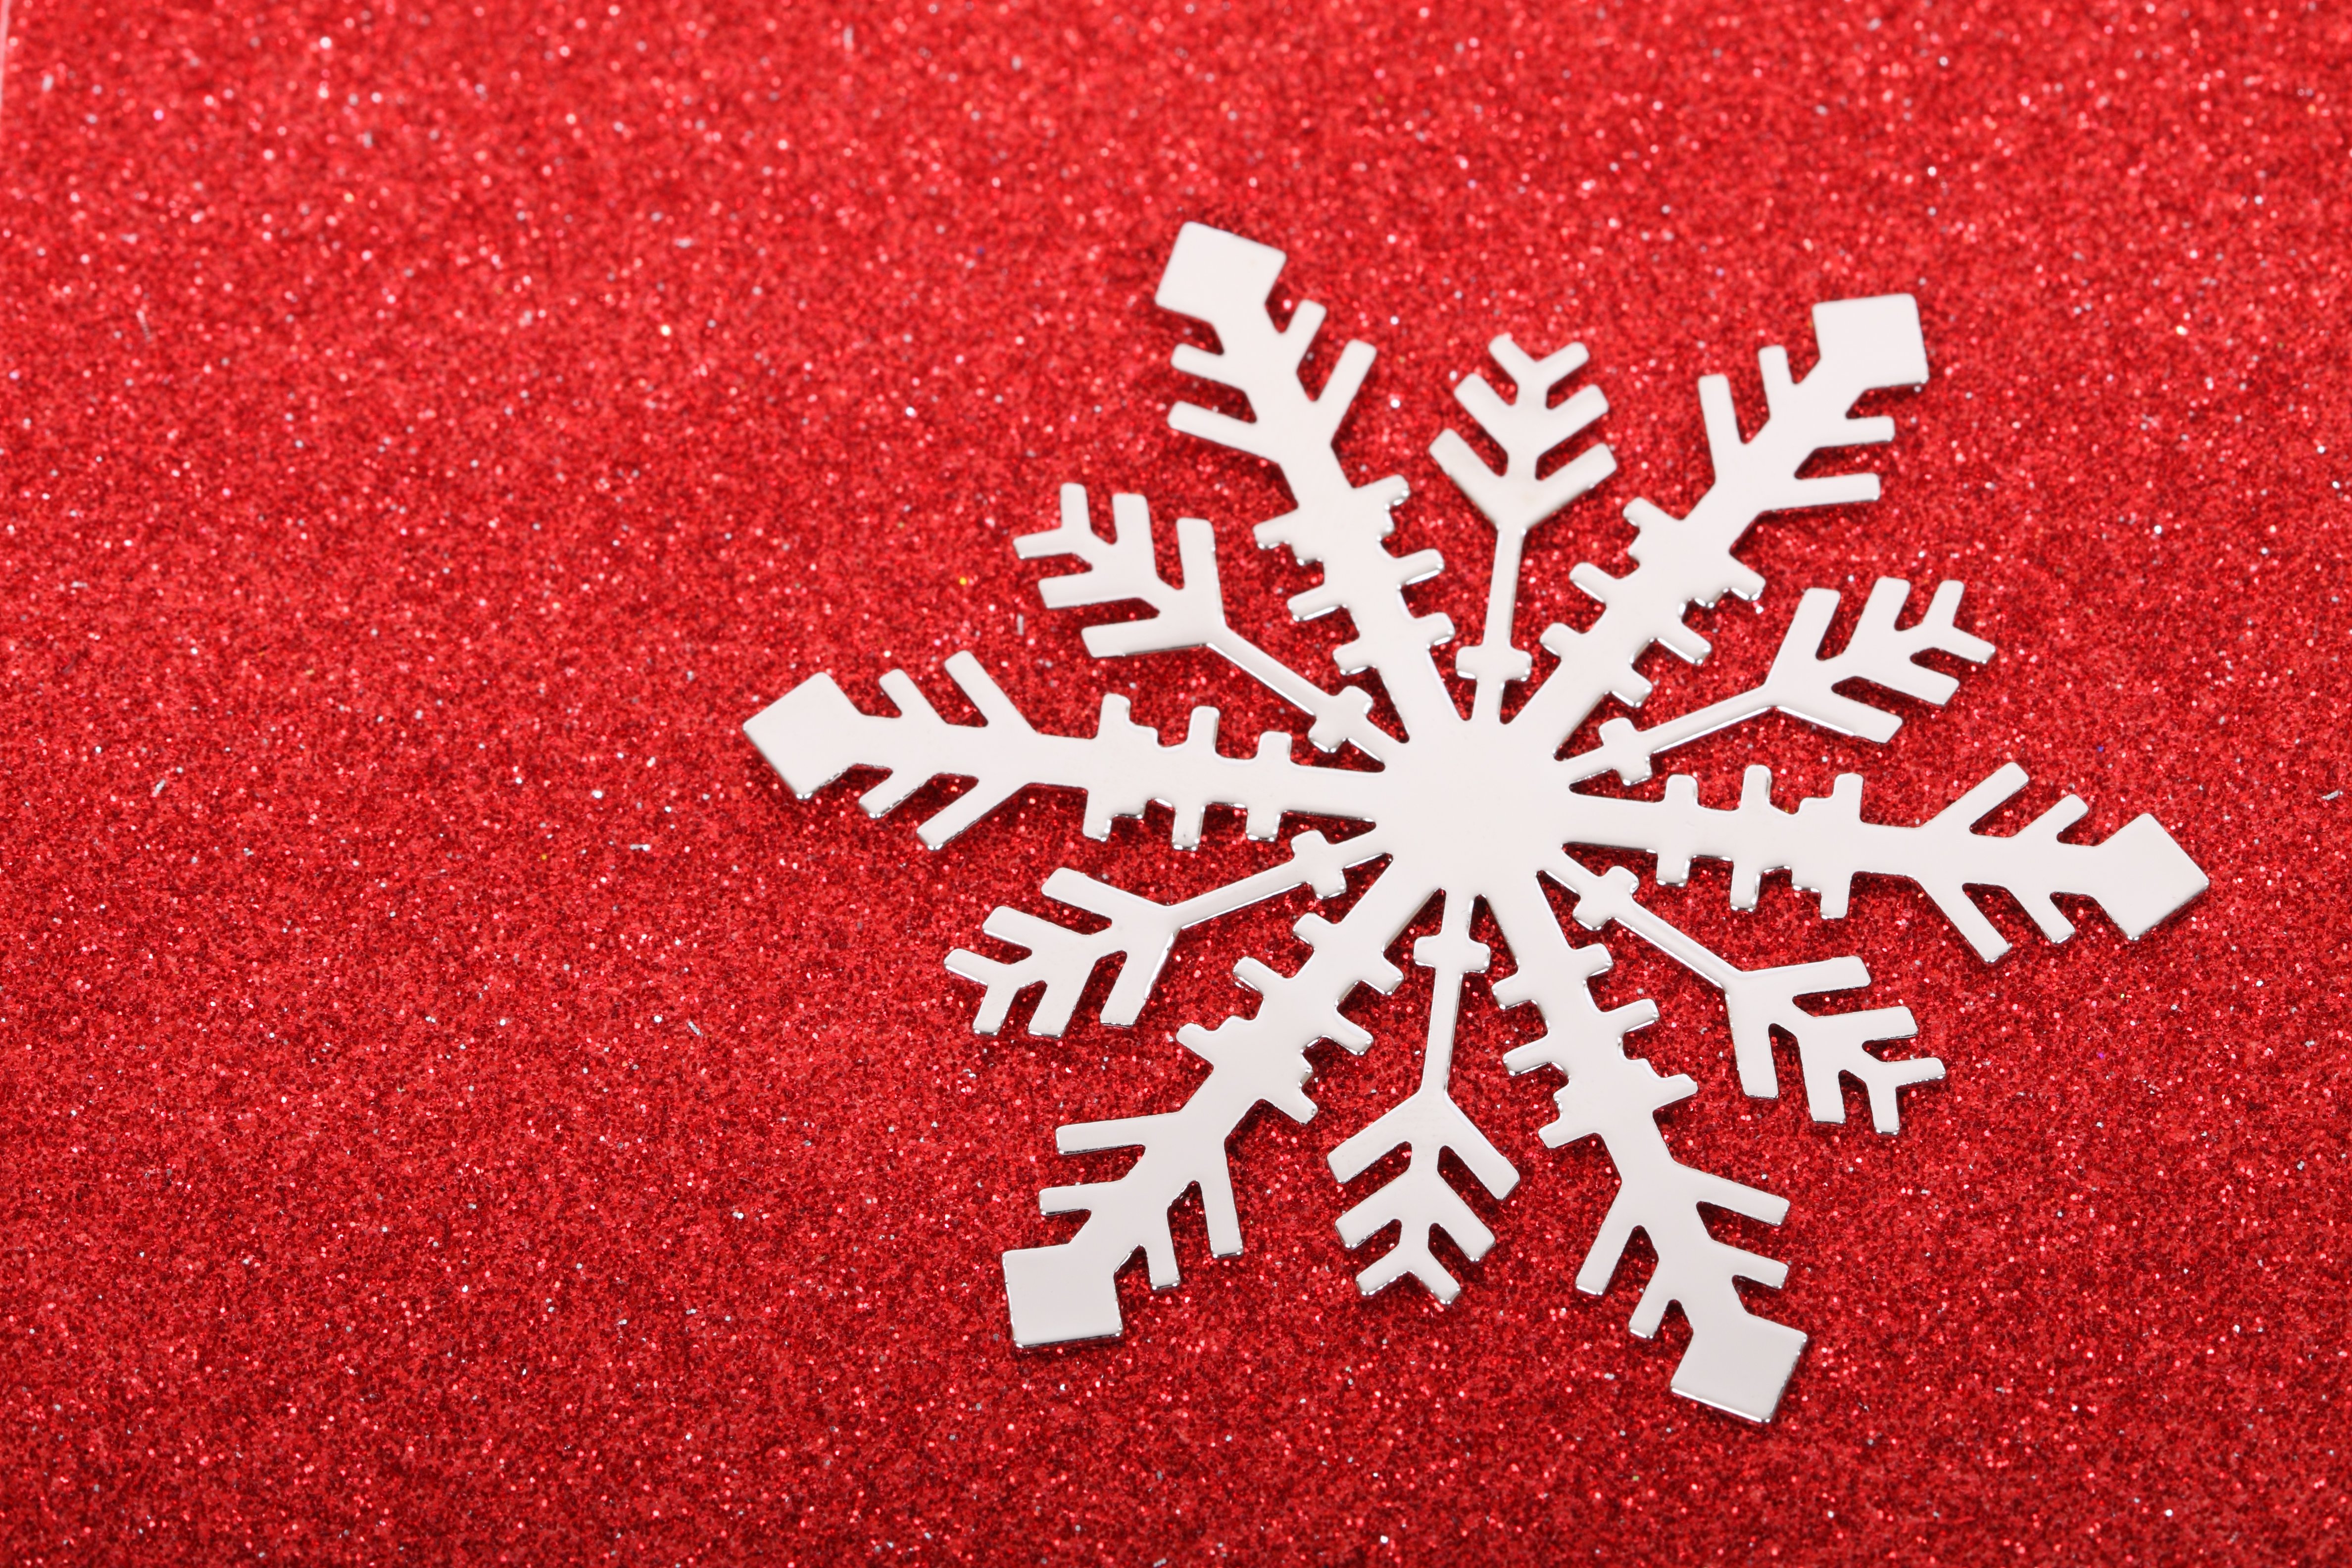
snow, cold, winter, ice, decoration, red, macro, flag, christmas, maple leaf, flake, snowflake, glitter, ornament, font, background, shiny, xmas